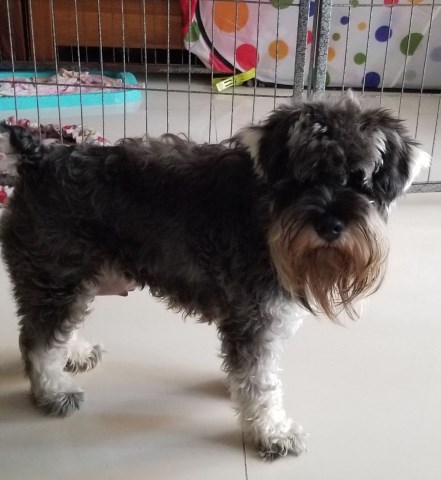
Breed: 2342-n000102-miniature_schnauzer